2009 US Open (tennis)

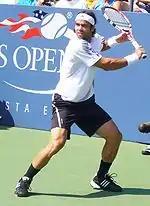

Spaniards Rafael Nadal and Nicolás Almagro played in a third-round match which was won in straight sets by Rafael Nadal, who would face Frenchman Gaël Monfils in the fourth round. Monfils beat Argentine José Acasuso in straight sets. Chilean Fernando González won in straight sets against Czech Tomáš Berdych and would face Frenchman Jo-Wilfried Tsonga, who beat fellow Frenchman Julien Benneteau in straight sets. Spaniard Juan Carlos Ferrero won over higher-seeded Frenchman Gilles Simon. Ferrero advanced to play Argentine Juan Martín del Potro, who won in four sets over Austrian Daniel Köllerer. Croatian Marin Čilić won in three easy sets over Denis Istomin of Uzbekistan to face Briton Andy Murray, who beat American Taylor Dent in three sets.